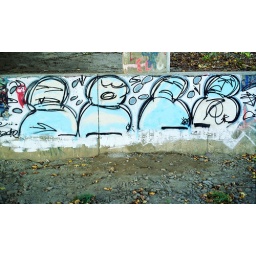
M-14 bridge over railroad tracks &amp;amp; river.